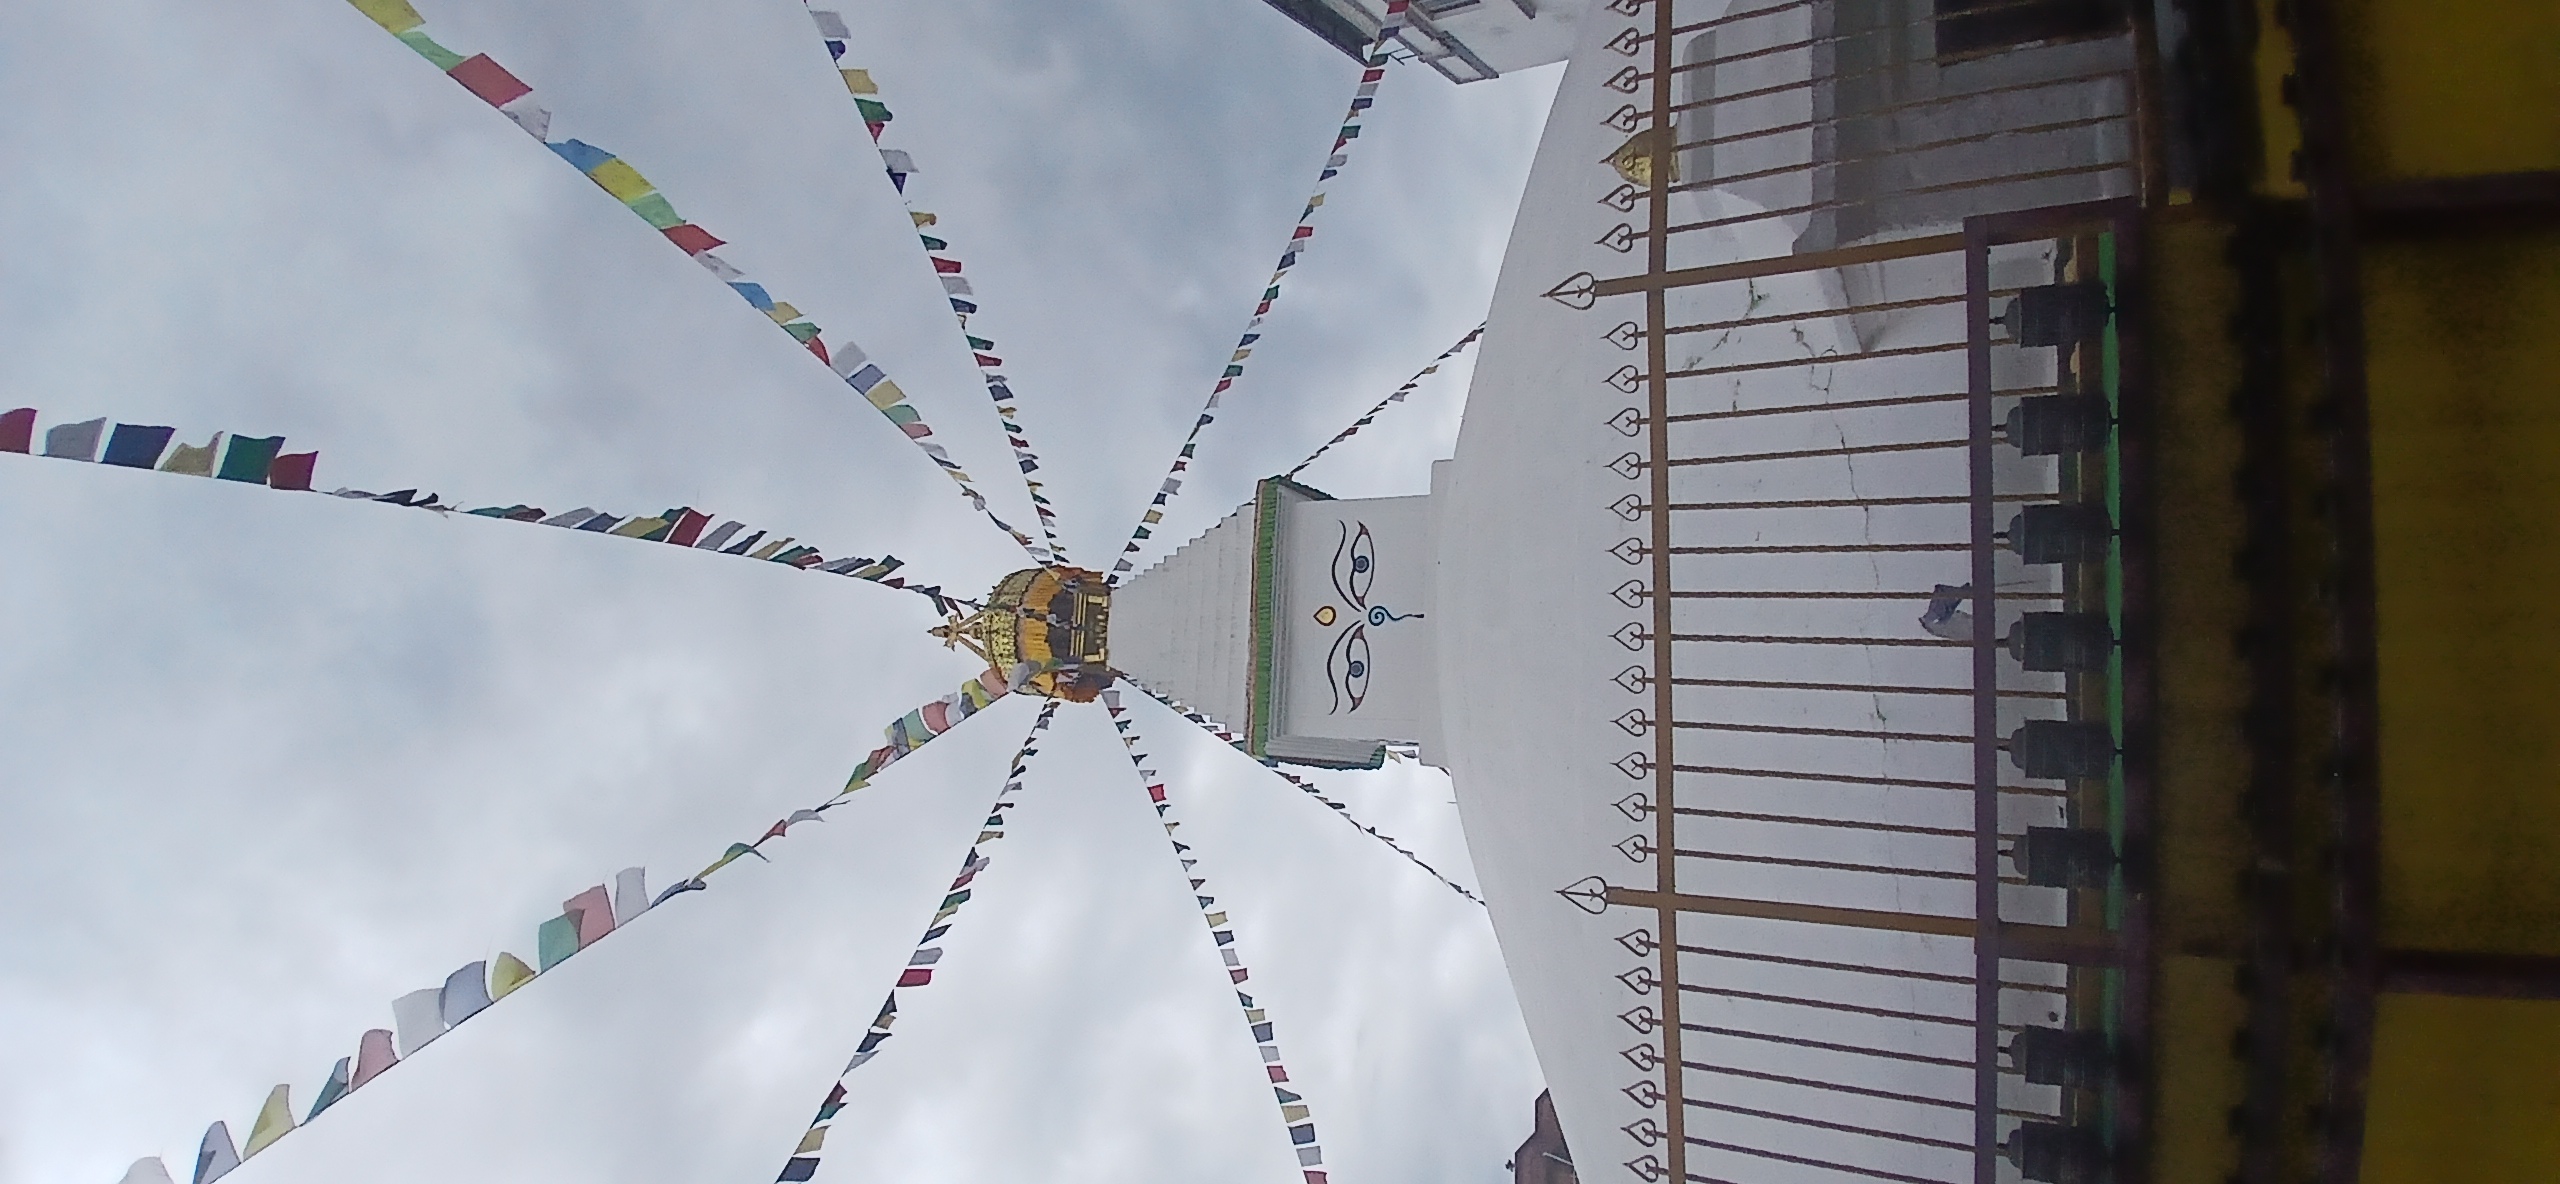
Heritage site: Ashok_stupa_Chaitya